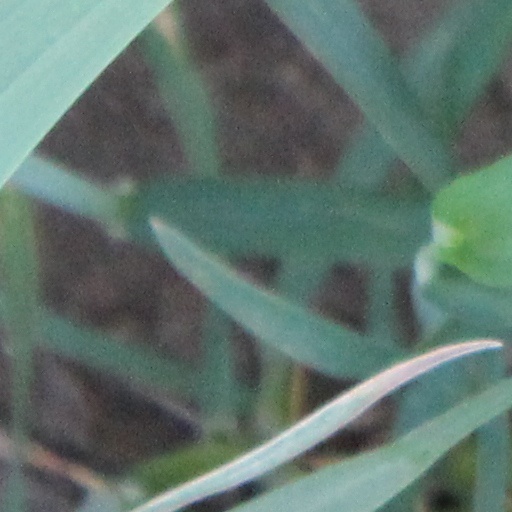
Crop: wheat